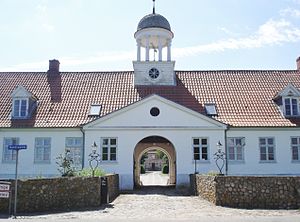
Beldringe
Beldringe Gods
Godset Beldringes porthus
Beldringe er en gammel sædegård, som nævnes første gang i 1360. Gården ligger i Beldringe Sogn i Vordingborg Kommune. Hovedbygningen er opført i 1561 og ombygget 1600, 1623, 1774, 1875 og 1910.